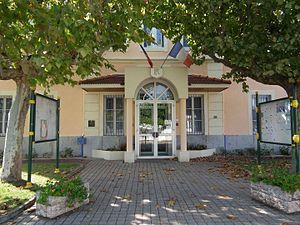
Mairie d'Andancette - Drôme - France
Andancette est une commune française datant de 1872, située dans le département de la Drôme, en région Auvergne-Rhône-Alpes.